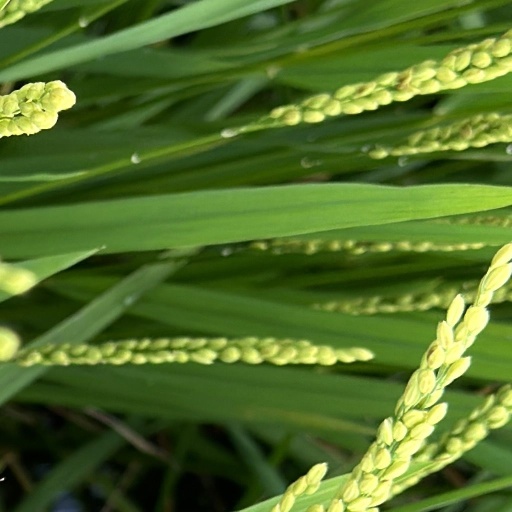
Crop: rice